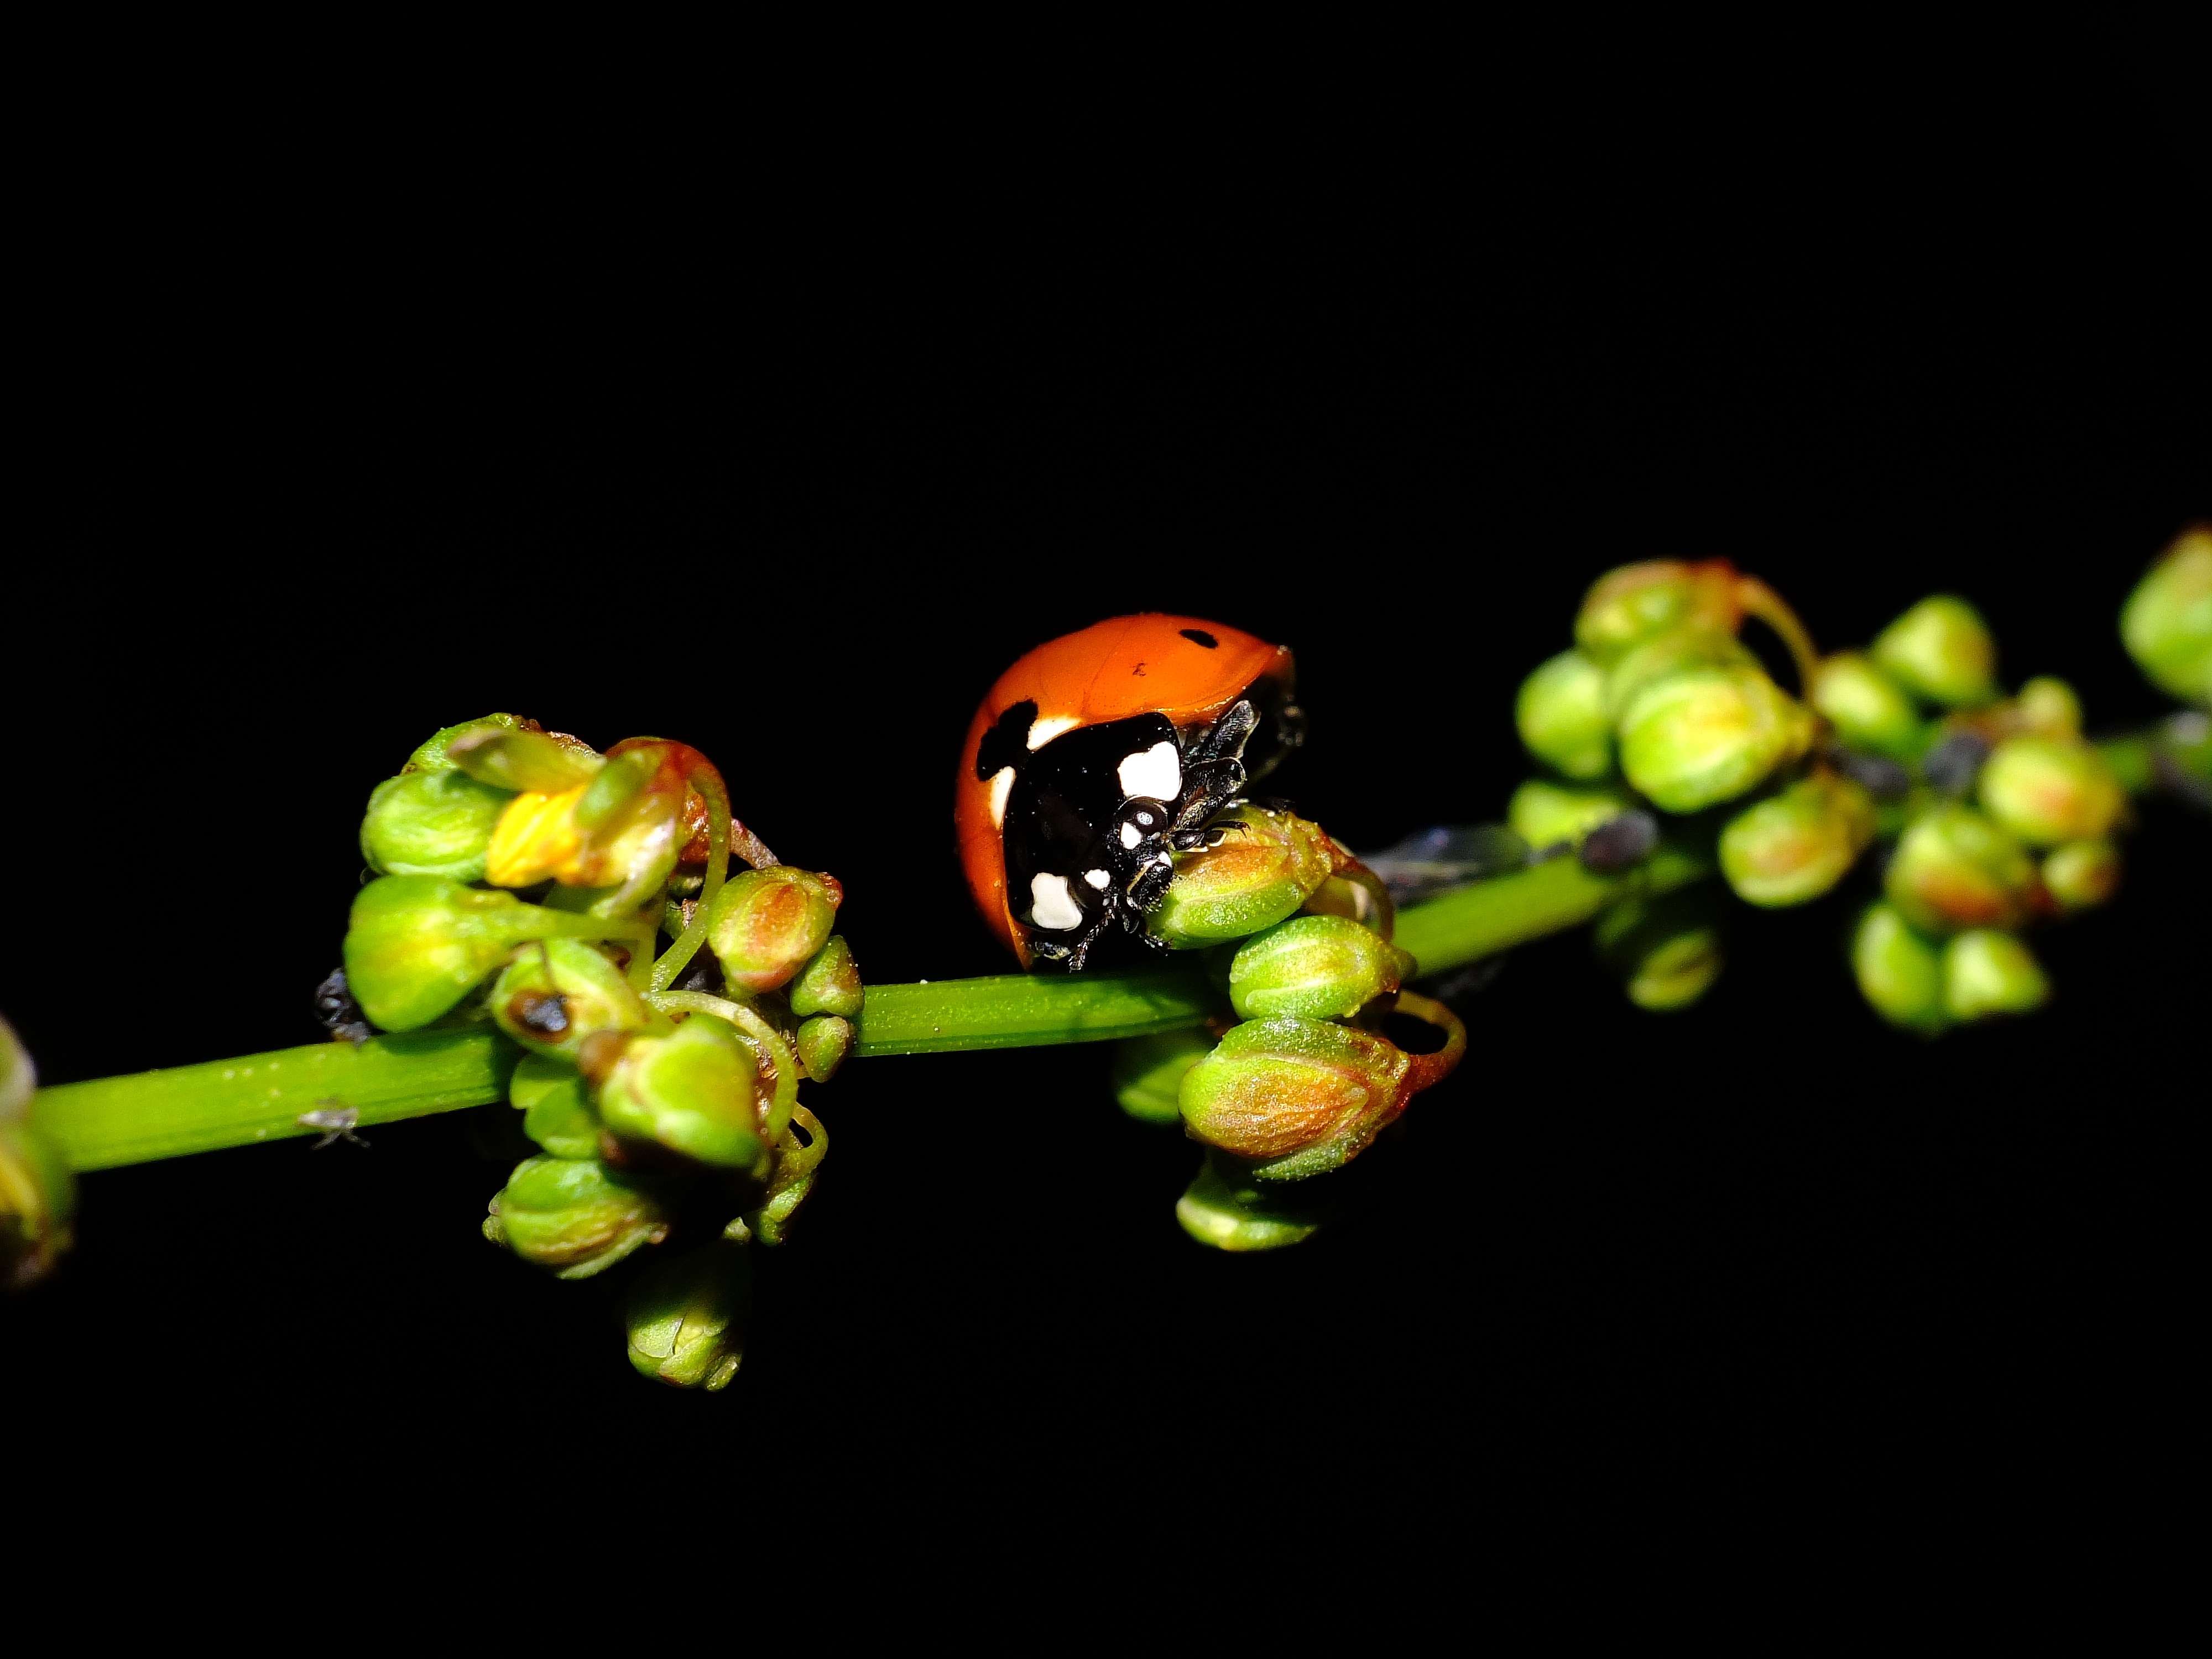
nature, branch, plant, fruit, leaf, flower, green, produce, insect, macro, yellow, flora, close up, animals, naturaleza, ggl1, gaby1, xovesphoto, animales, gphoto, raynox250, fujifilmxs1, macro photography